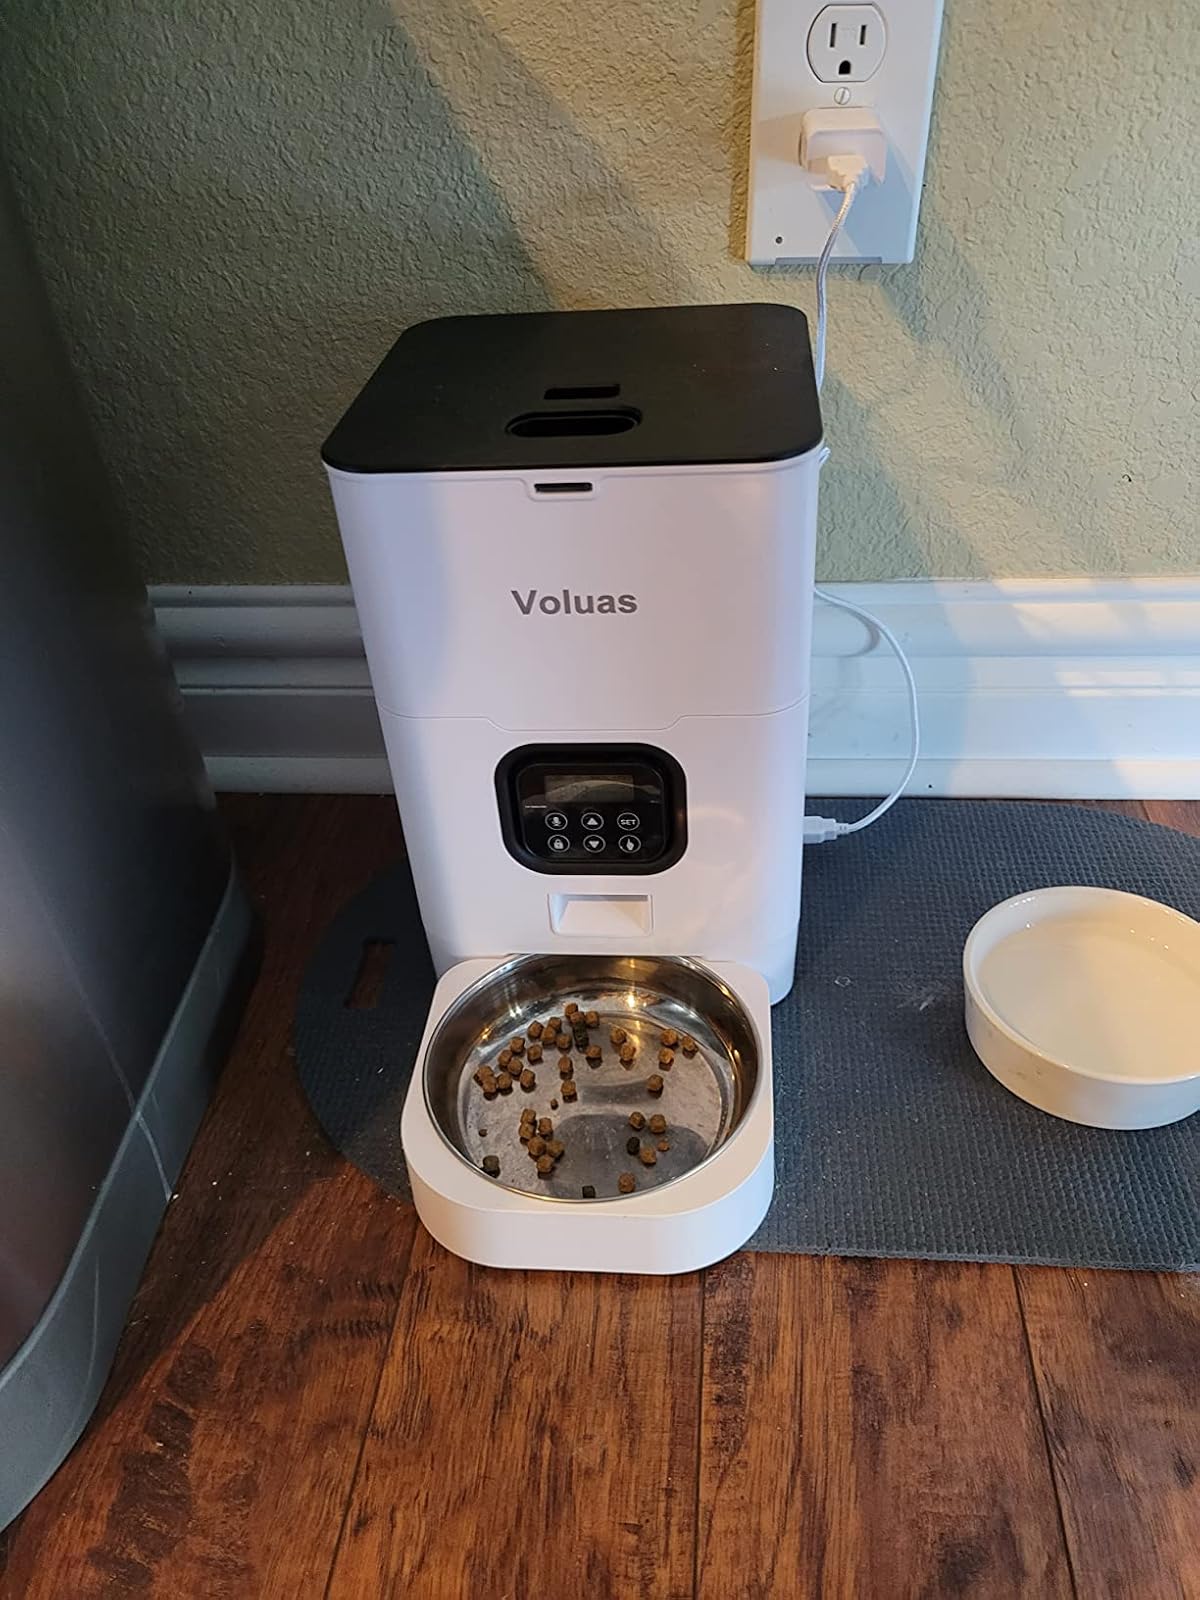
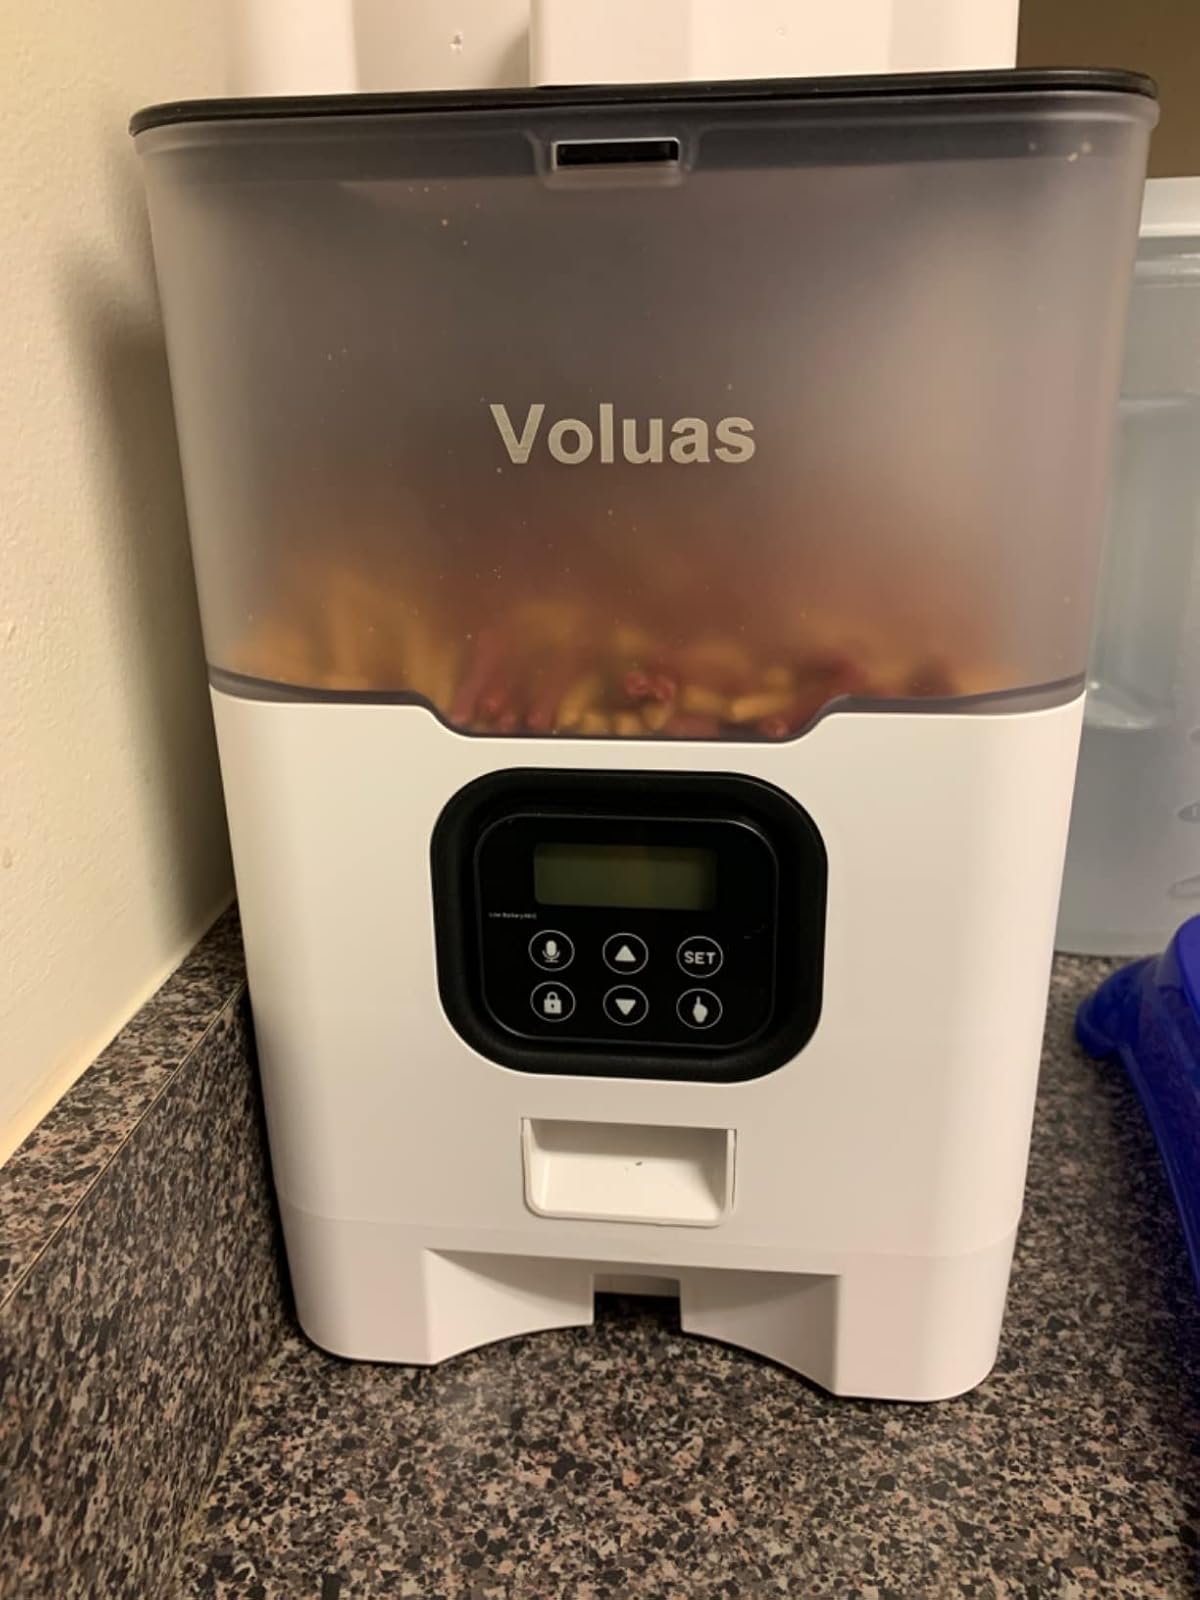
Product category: items_feeder
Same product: no